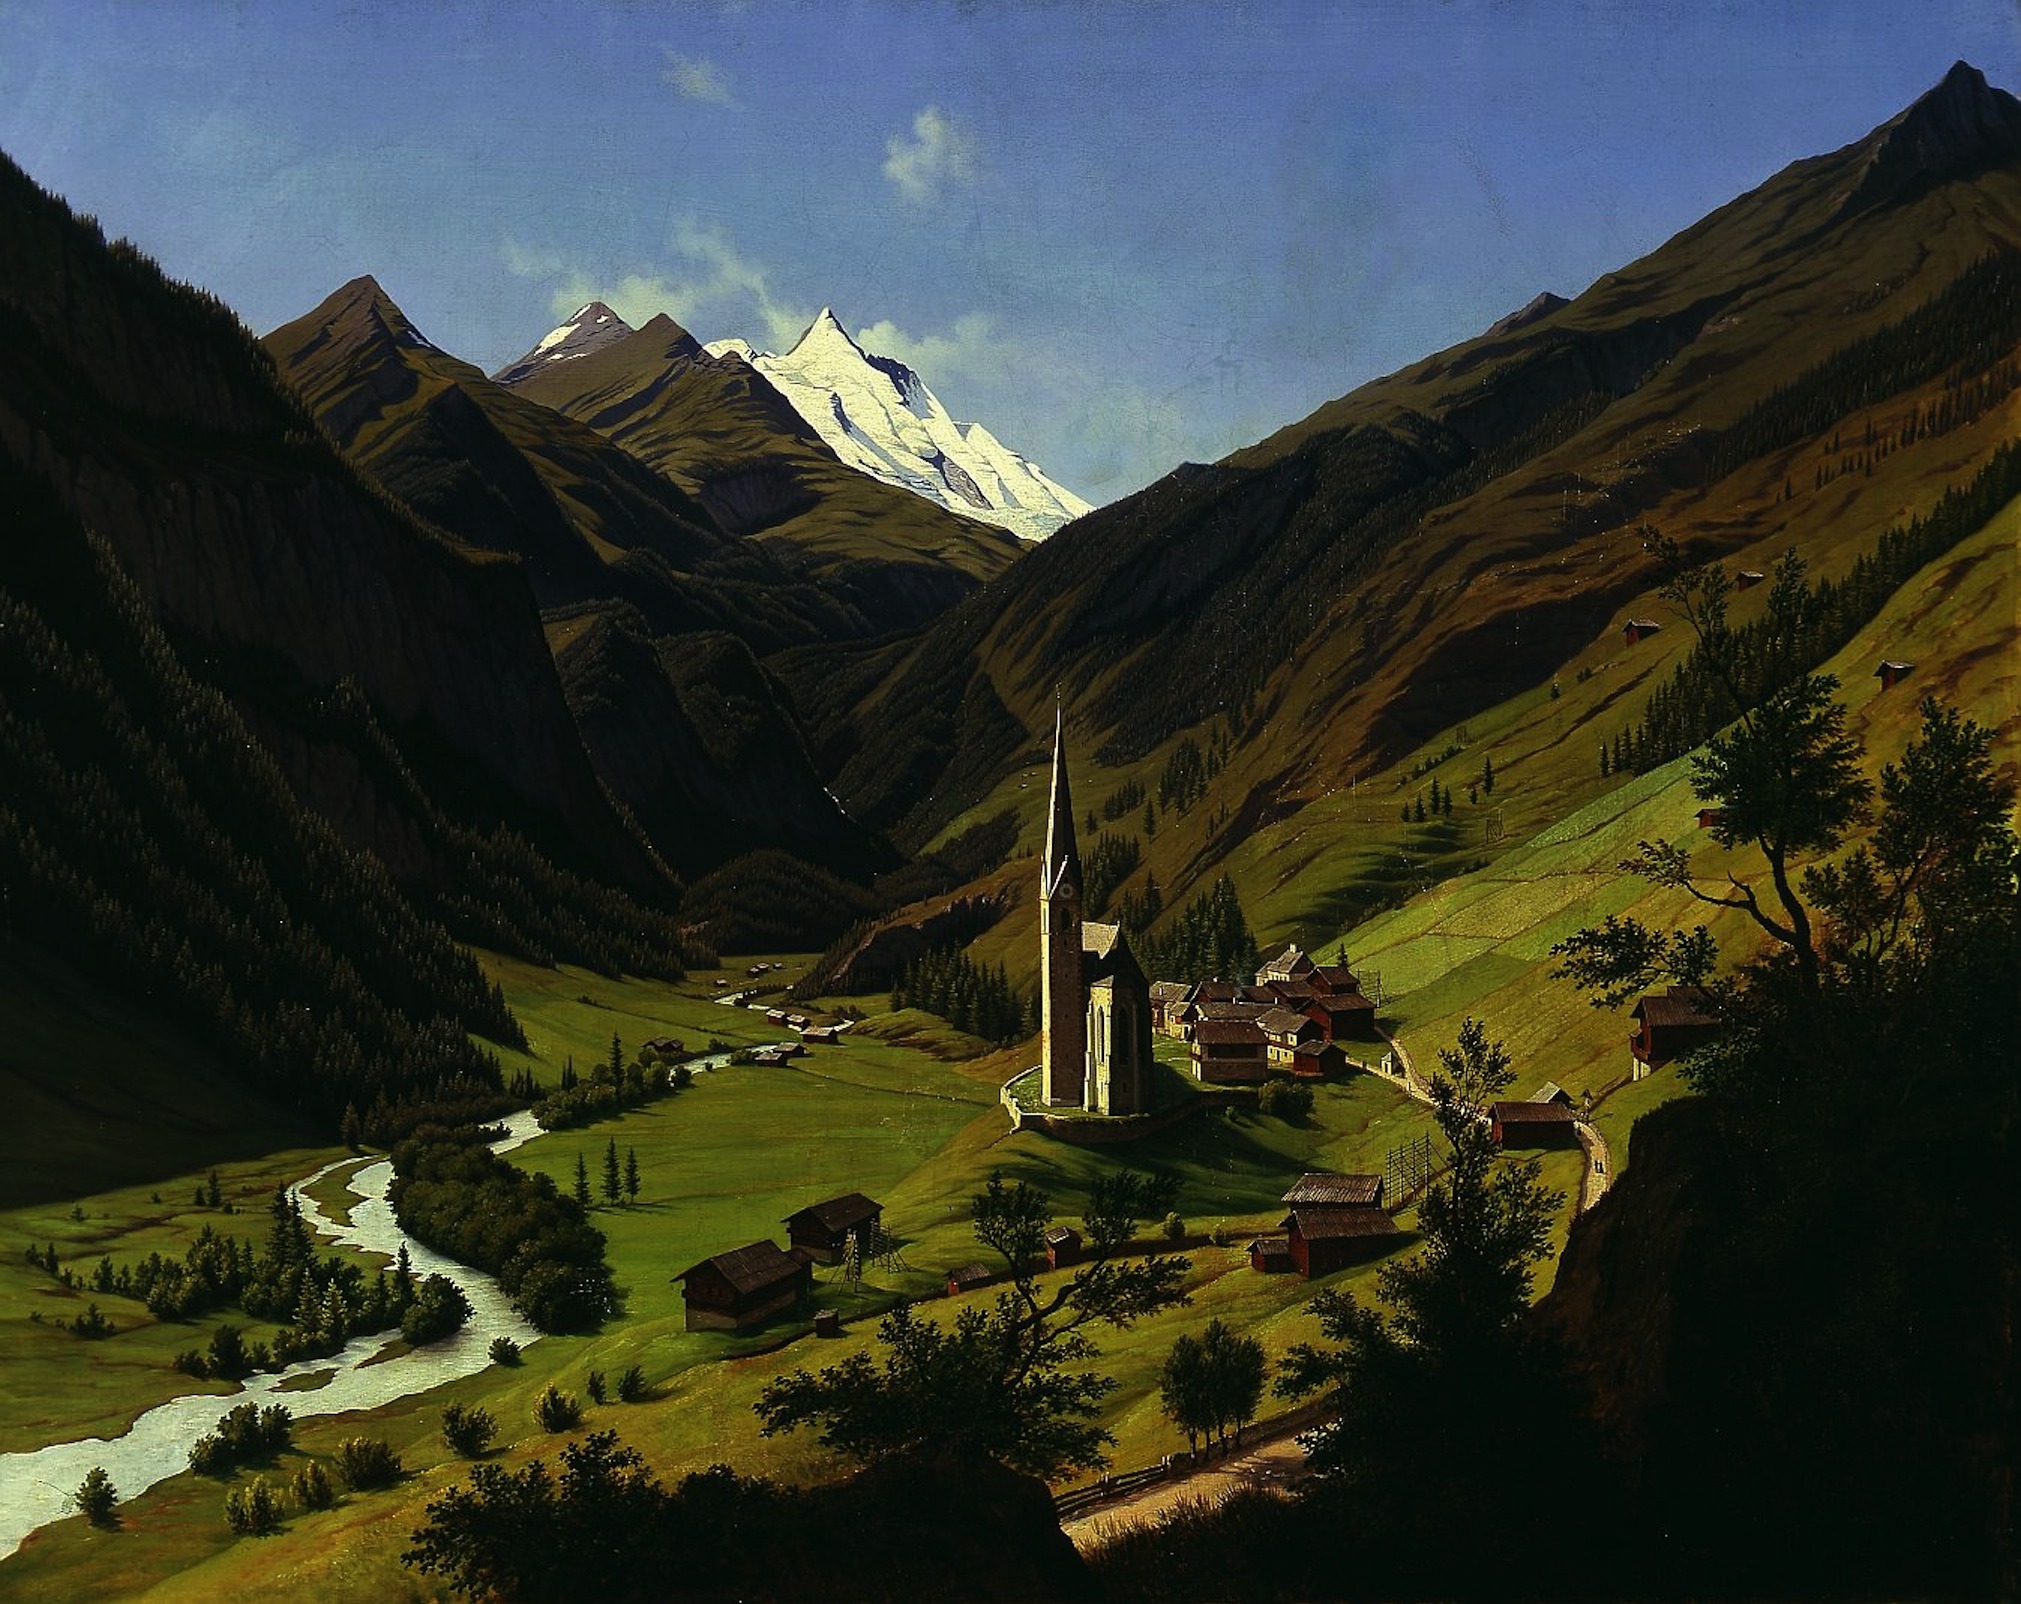
landscape, water, nature, forest, wilderness, mountain, snow, sky, countryside, hill, lake, valley, mountain range, country, village, stream, reflection, scenic, artistic, terrain, painting, trees, woods, outside, art, clouds, mountains, alps, plateau, landform, artistry, aerial photography, mountain pass, oil on canvas, geographical feature, mountainous landforms, hubert sattler